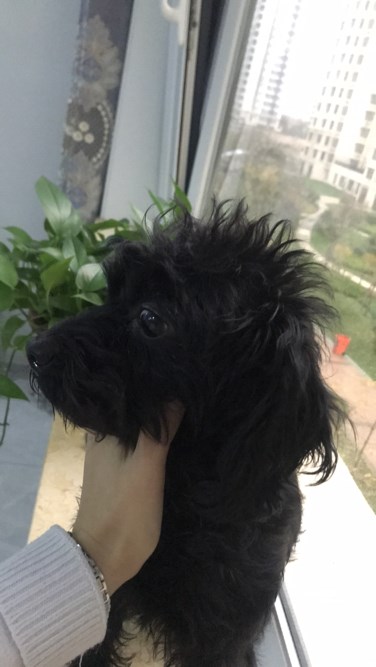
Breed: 7449-n000128-teddy